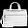
Label: Bag